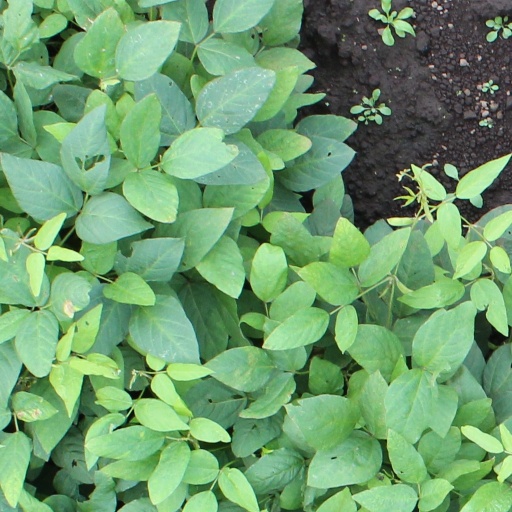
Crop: soybean